The Battle of Trafalgar (film)

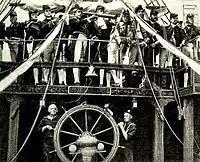
Edison film-set recreation of Nelson (fifth from right) with his officers on poop deck on HMS "Victory"

In the months after its release in September 1911, the film received positive reviews both nationally and internationally. The New York-based trade publication "The Moving Picture World" in its September 9 pre-release review describes the Edison Company's film as "altogether creditable" and expresses admiration for the production's attention to detail in its sets: